M2M (band)

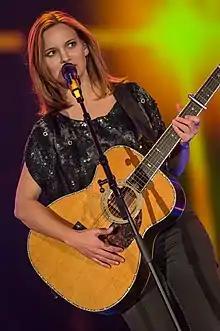
A young brunette woman in a blue dress behind a keyboard and microphone.

Despite "The Big Room" being critically acclaimed, it was not as commercially successful as their first album, which "Verdens Gang" attributed to a lacklustere promotion campaign by Atlantic Records. Halfway through their tour with Jewel in mid-July, M2M were removed as the opening act by Atlantic, who cited disappointing sales of "The Big Room", which at that time had sold around 100,000 units in America. Shocked and disappointed by the decision, M2M returned to Norway, and ceased performing together. Raven was immediately offered a solo record contract from Atlantic, though she later withdrew from the offer.